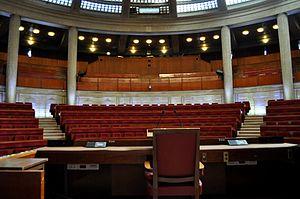
Hémicycle du Palais d'Iéna, 9 Place d'Iéna, 16e arrondissement de Paris, Photo prise lors des journées européennes du patrimoine 2012.
Baron noir est une série télévisée française créée par Eric Benzekri et Jean-Baptiste Delafon, réalisée par Ziad Doueiri et Antoine Chevrollier. Les trois saisons sont diffusées en février 2016, février 2018 et février 2020, sur Canal+.
Le palais d'Iéna est un bâtiment du 16ᵉ arrondissement de Paris construit par l'architecte Auguste Perret en 1937. C’est le siège du Conseil économique, social et environnemental et de la Chambre de commerce internationale.